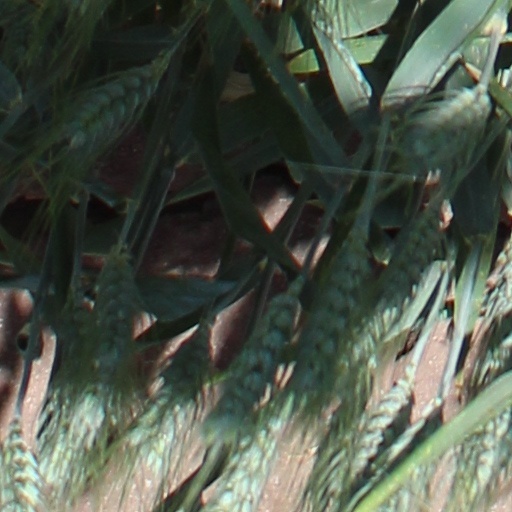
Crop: wheat